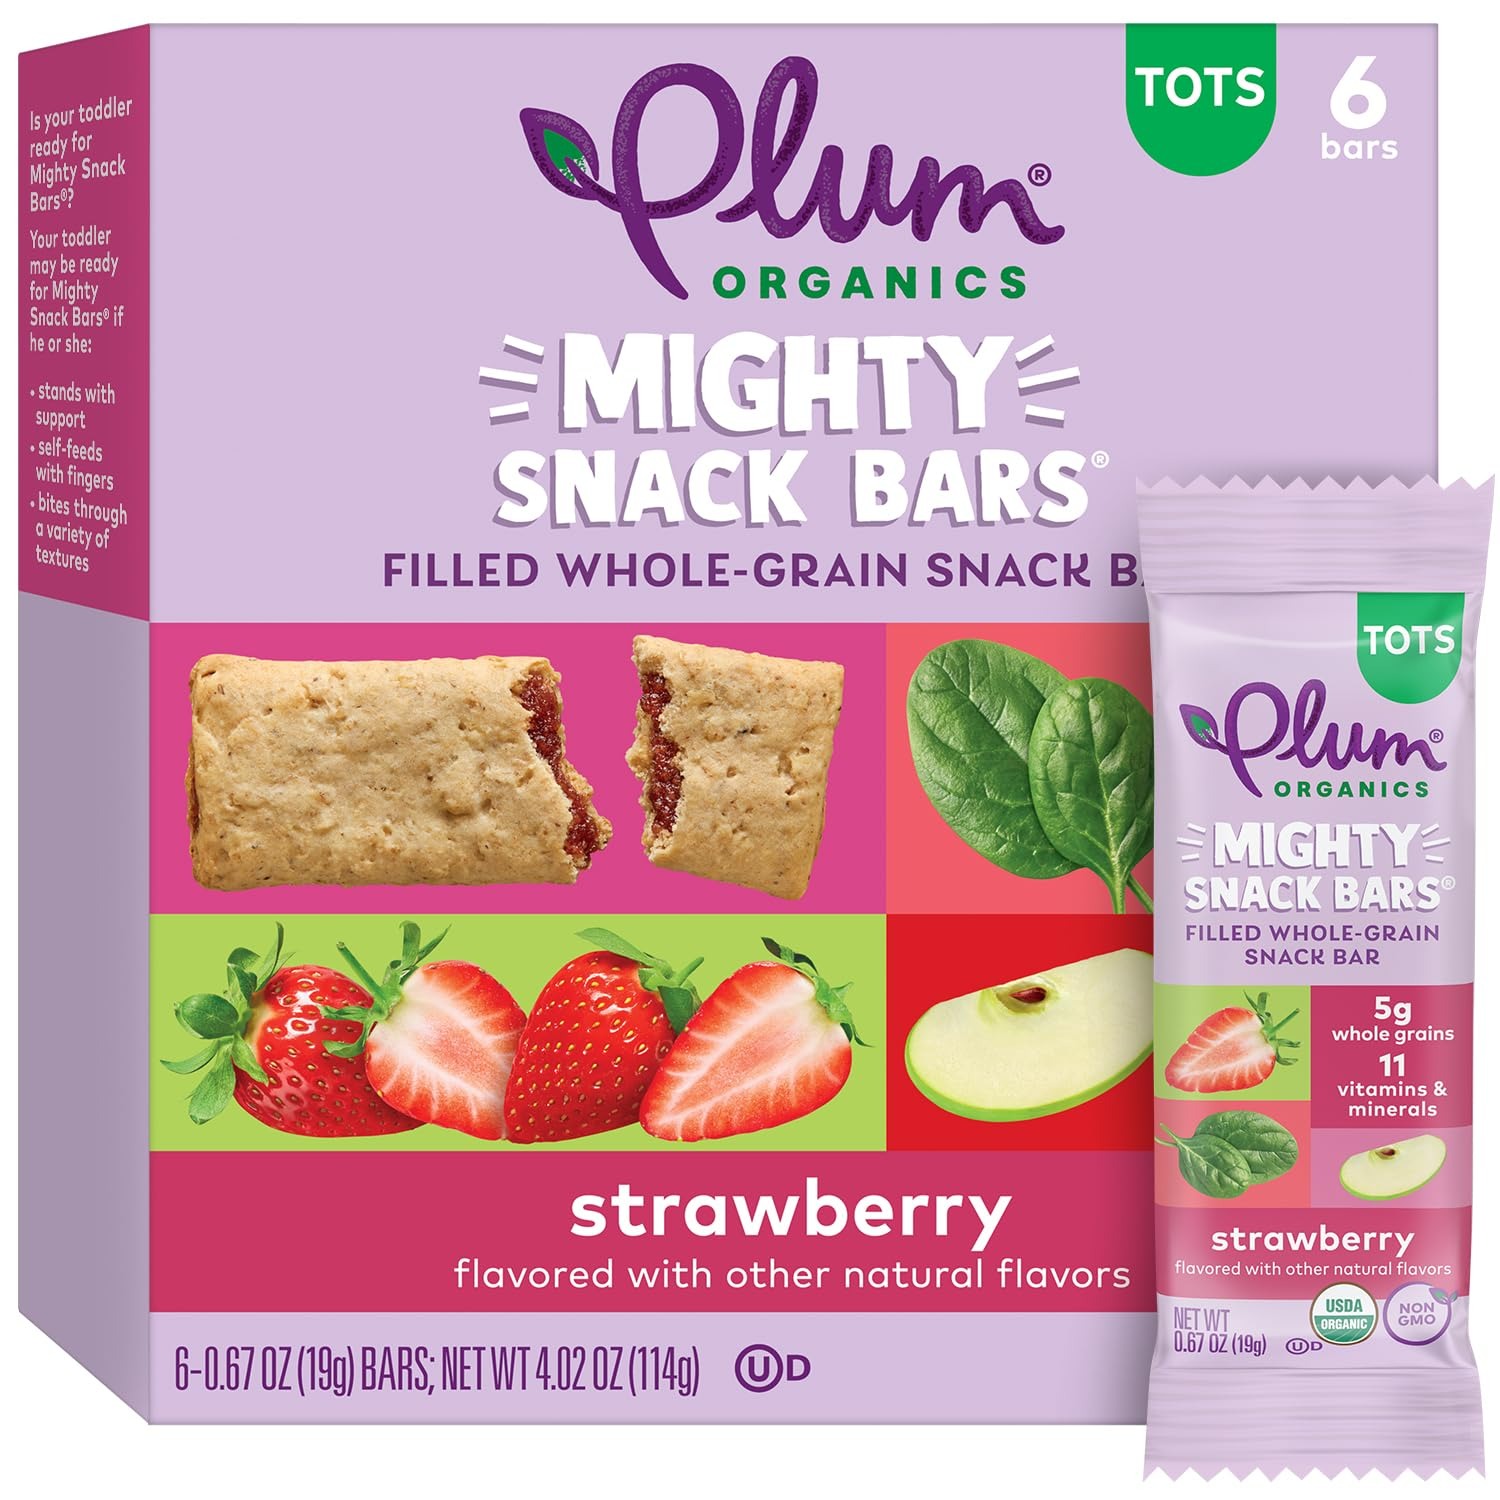
Item Name: Plum Organics Mighty Snack Bars - Strawberry - 0.67 oz Bars (Pack of 6) - Organic Fruit and Vegetable Toddler Food Snack Bars
Bullet Point 1: PLUM TODDLER FOOD: Organic fruit snack bar for 12 months and older; Perfect on the go snacks for kids
Bullet Point 2: MADE WITH NATURAL FLAVORS: Contains whole grains, organic fruits, and organic vegetables
Bullet Point 3: ORGANIC TODDLER SNACKS: USDA Organic Certified and Non-GMO snack of fruits, vegetables, and grains
Bullet Point 4: CONVENIENT TODDLER POUCHES: Plum Organics Mighty Snack Bars are also available in other flavors
Bullet Point 5: INCLUDES: 6 individually wrapped snack bars
Value: 4.02
Unit: Ounce

Price: 4.31